God on the Rocks

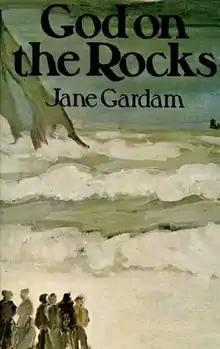
First edition (publ. Hamish Hamilton)

God on the Rocks is a novel written by Jane Gardam and published in 1978.